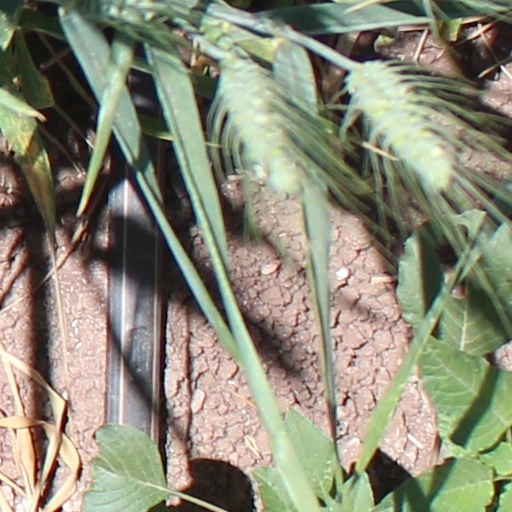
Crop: wheat